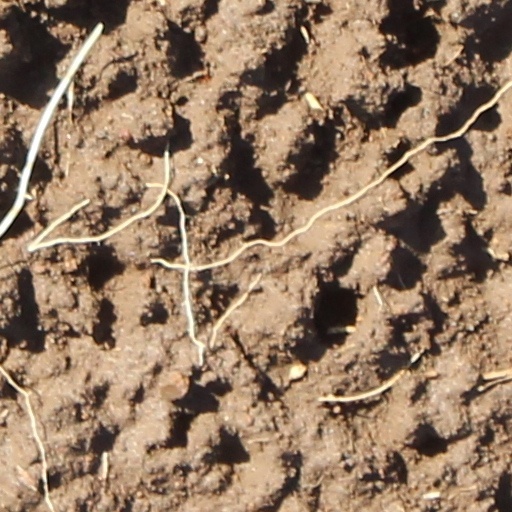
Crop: wheat